1st Orkney Artillery Volunteers

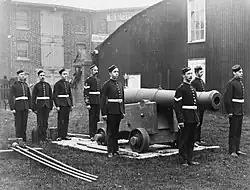
Artillery Volunteers at drill with 64-pounder gun at drill, "ca"1895.

Volunteer corps were consolidated into larger units in 1880, when the 1st Admin Brigade became simply the 1st Orkney Artillery Volunteers, with the individual corps as numbered companies. On 1 April 1882 all AVCs were affiliated to a territorial garrison division of the Royal Artillery (RA), the Scottish Division in the case of the 1st Orkney, moving to the Southern Division when the numbers were reduced on 1 July 1889. By 1894 No 6 Company was at Holm and Fort Alexander, No 9 at Birsay and Douby.